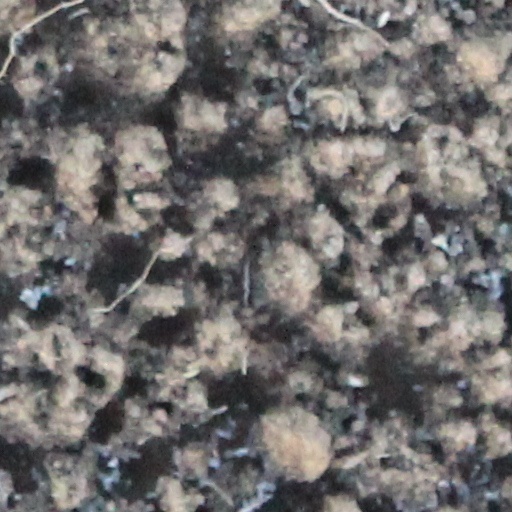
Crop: wheat